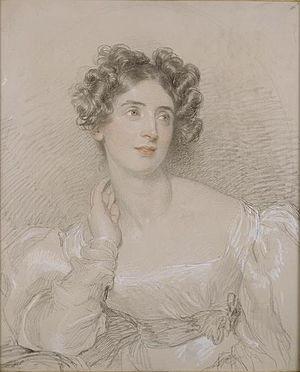
Madame Ducrest de Villeneuve, née Antoinette Sophie Laure Duvaucel
Alexandre Louis du Crest de Villeneuve est un officier de marine français, né le 8 mars 1777 au Theil-de-Bretagne, mort le 22 mars 1852 à Paris.